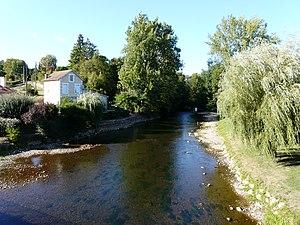
L'Isle en amont du pont de Saint-Vincent-sur-l'Isle, Dordogne, France.
Saint-Vincent-sur-l'Isle est une commune française, située dans le département de la Dordogne, en région Nouvelle-Aquitaine.